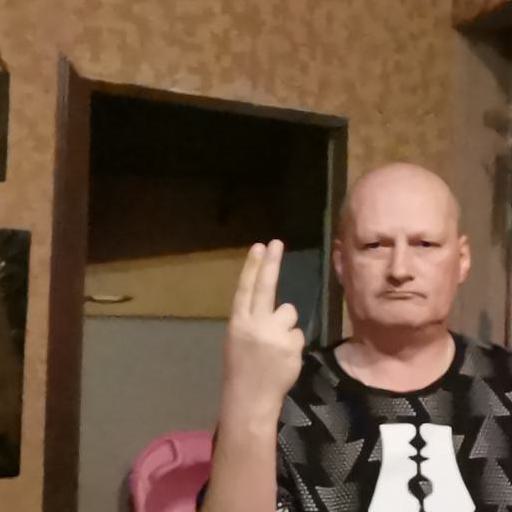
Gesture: two_up_inverted